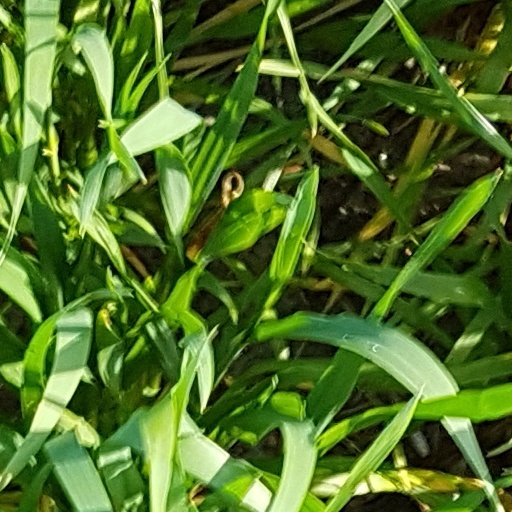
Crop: wheat